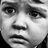
Emotion: sad